Thomas Cusack (bishop)

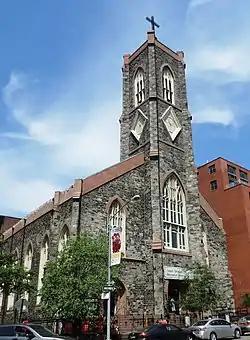
St. Theresa Church, Manhattan, New York City (2015)

Cusack was ordained to the priesthood at St. Joseph's for the Archdiocese of New York on May 30, 1885, by Bishop Francis McNeirny. After his 1885 ordination, the archdiocese assigned Cusack to the pastoral staff of St. Teresa's Parish in Manhattan.